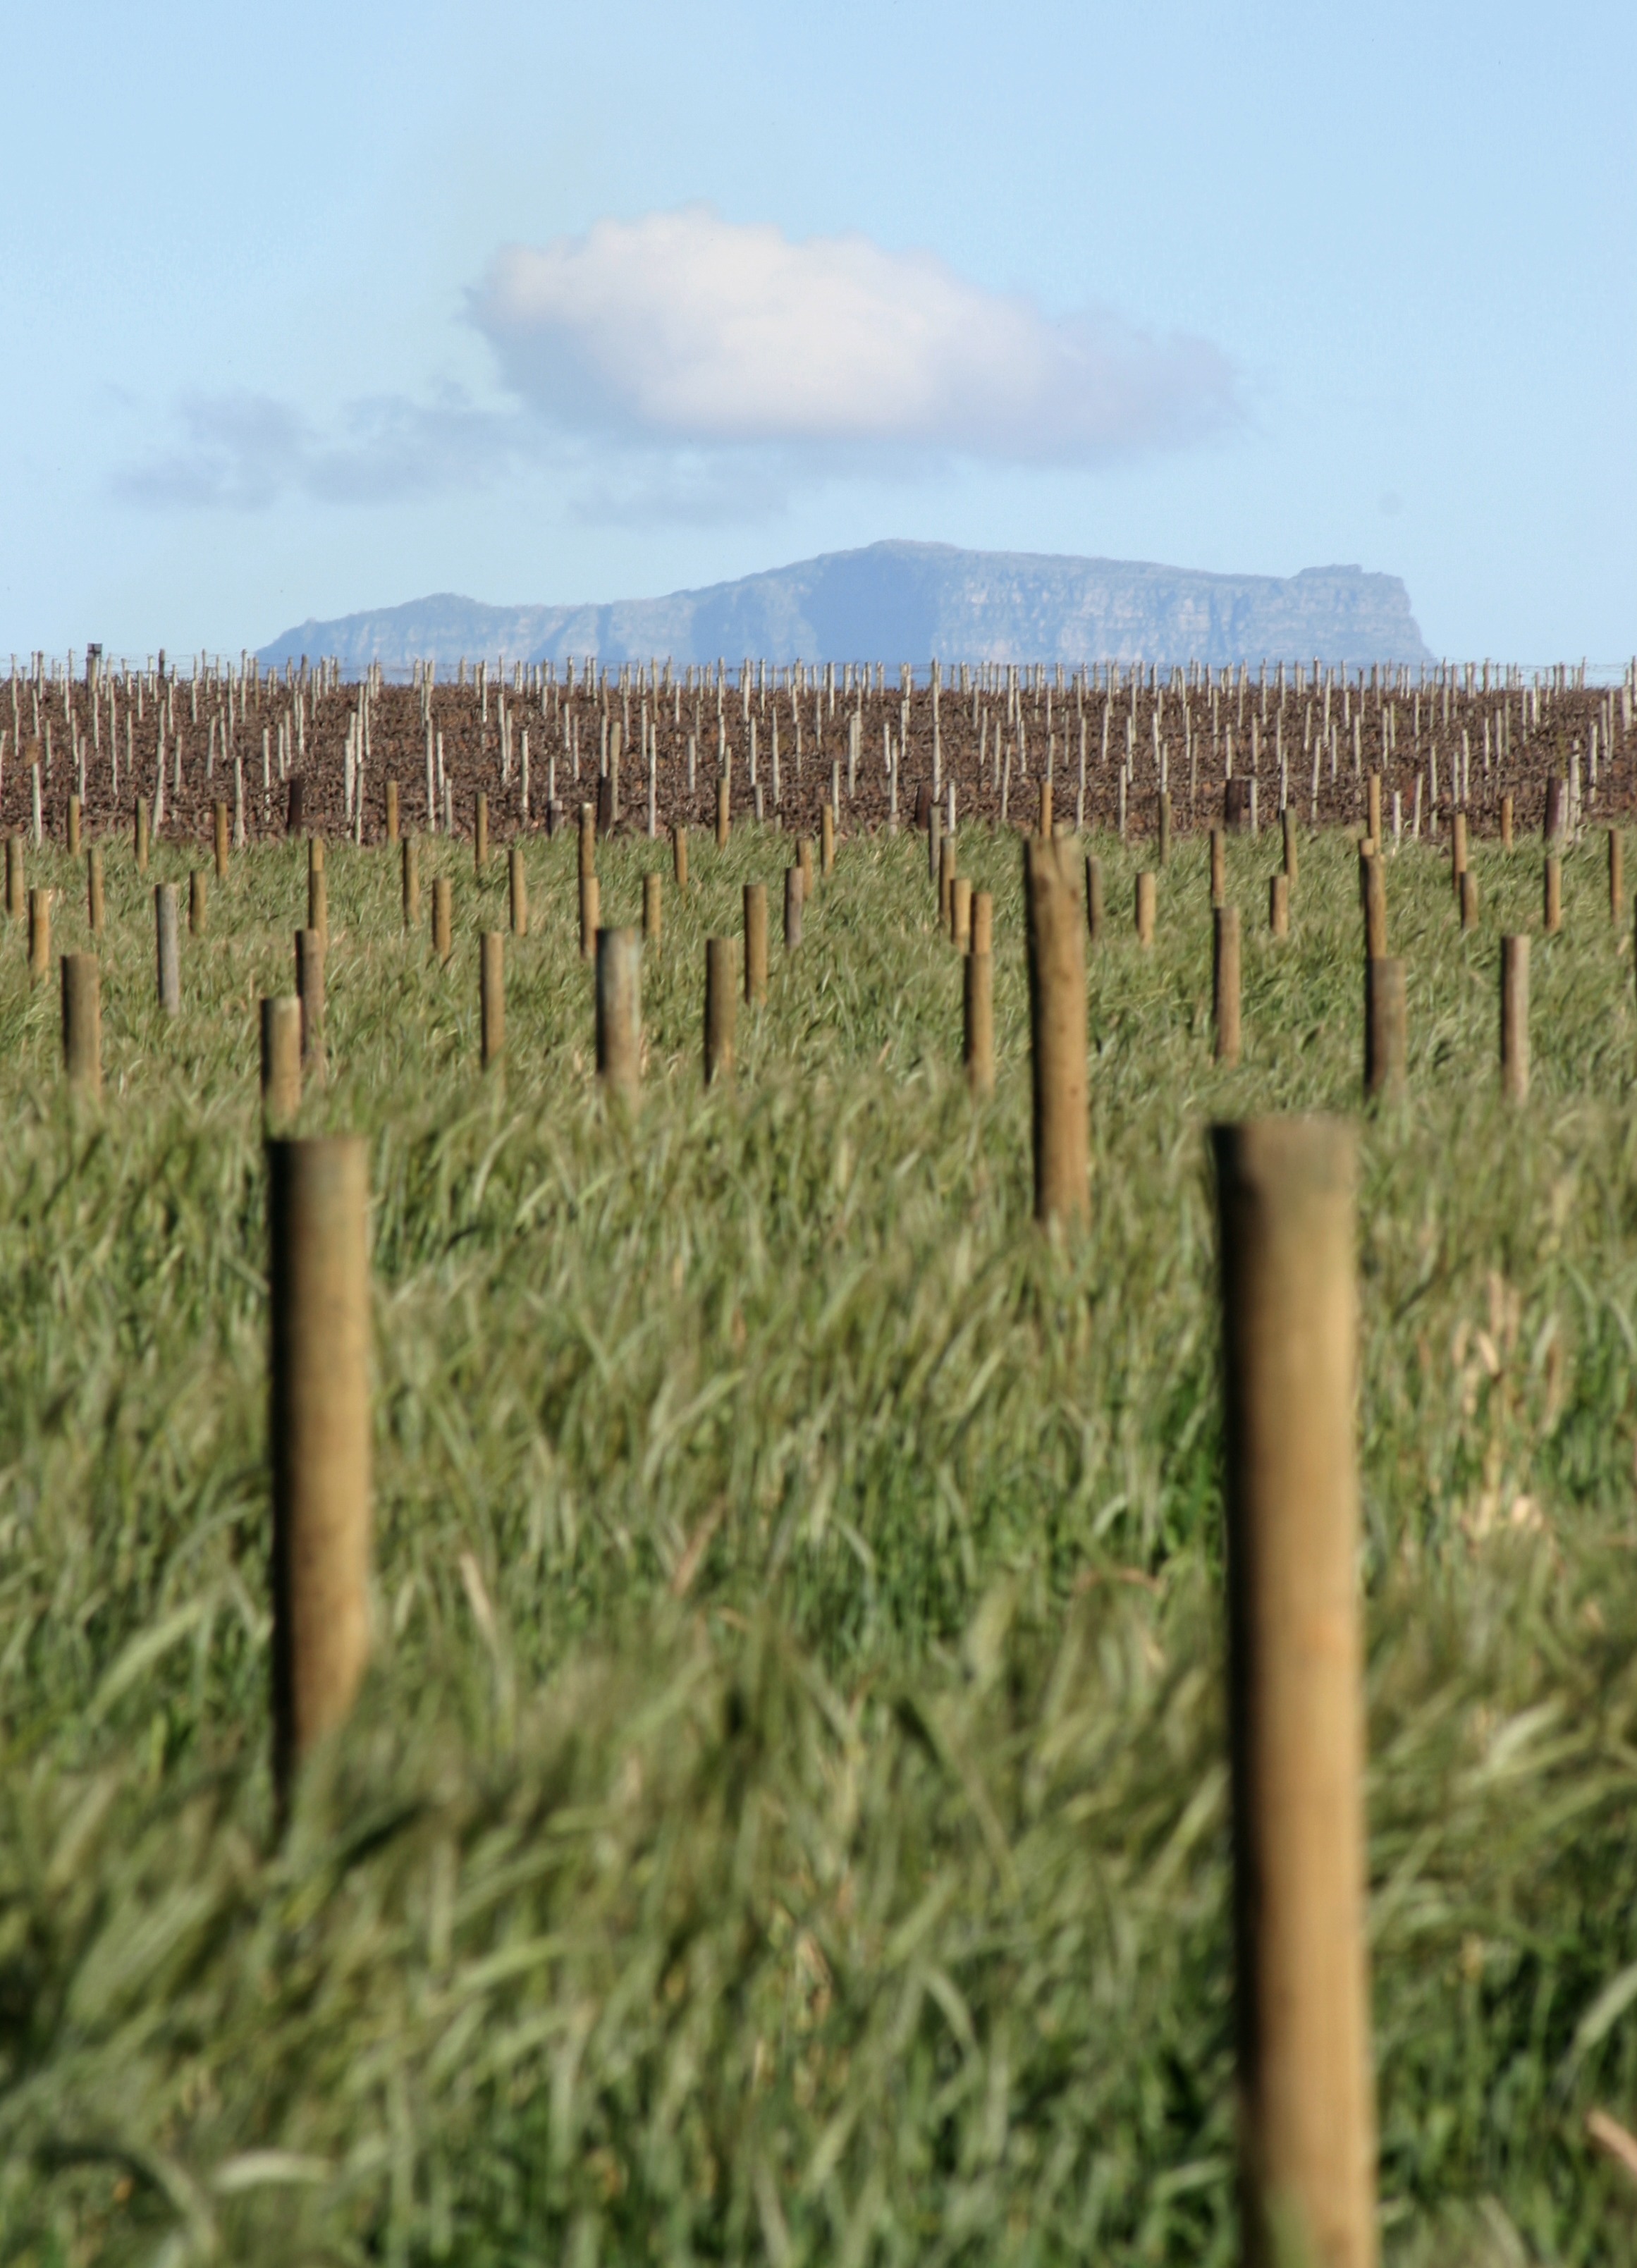
tree, grass, plant, field, farm, wheat, prairie, rural, farming, harvest, produce, crop, grow, natural, soil, agriculture, healthy, table mountain, farmland, agricultural, outdoors, plantation, harvesting, ecosystem, organic, south africa, flowering plant, natural environment, grass family, land plant, outdoor structure